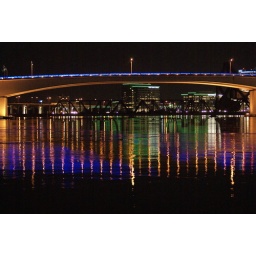
nite shot of bridge / train track lites reflecting in St Johns River in Jacksonville, FL